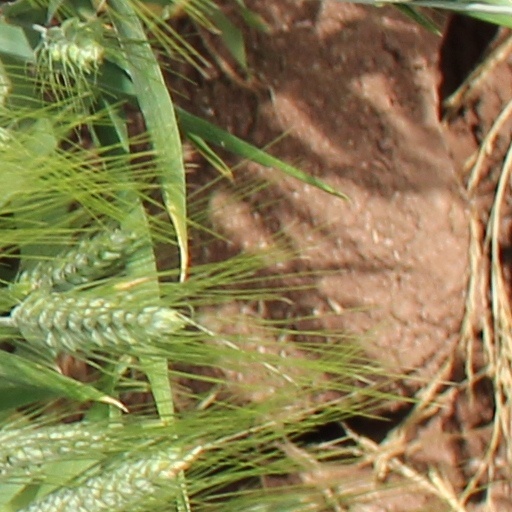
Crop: wheat